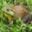
Label: frog